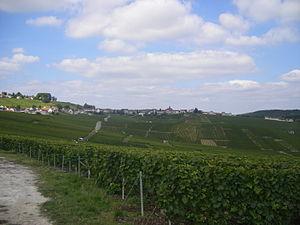
Cramant est une commune française, située dans le département de la Marne en région Grand Est.
La côte des Blancs est une zone viticole appartenant au vignoble de Champagne et destinée à la production du champagne. Située dans la Marne, elle s'étend au sud d'Épernay sur environ 20 kilomètres, pour une superficie de 3 313 hectares, en 2006. La côte des Blancs doit son nom à la couleur du cépage qui y est planté à 95 %, le Chardonnay, qui est d'ailleurs le principal cépage blanc autorisé en Champagne.